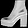
Label: Ankle boot